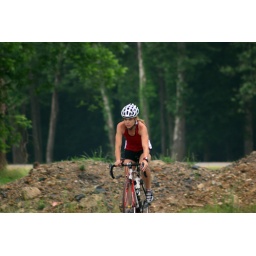
June 1st LR Sprint TRI with the swim in the ski lake and the bike and run on the NLR River trail